The Third Courier

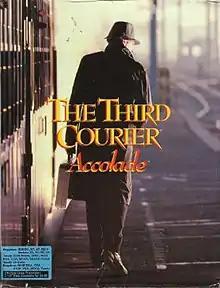

The Third Courier is a 1989 video game developed by Manley & Associates and published by Accolade.